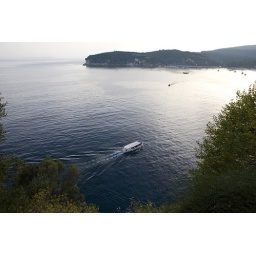
View over the ocean from the castle (Kastro), Parga town